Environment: real
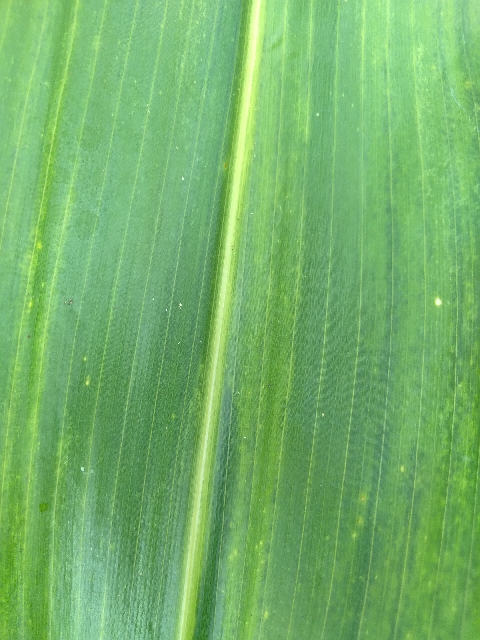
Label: lethal_necrosis